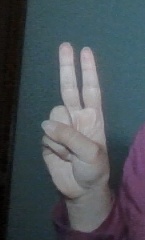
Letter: taa